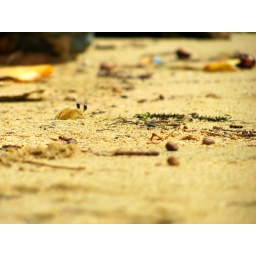
he was pretty much laying beside my beach towel having a good time, getting a tan lol